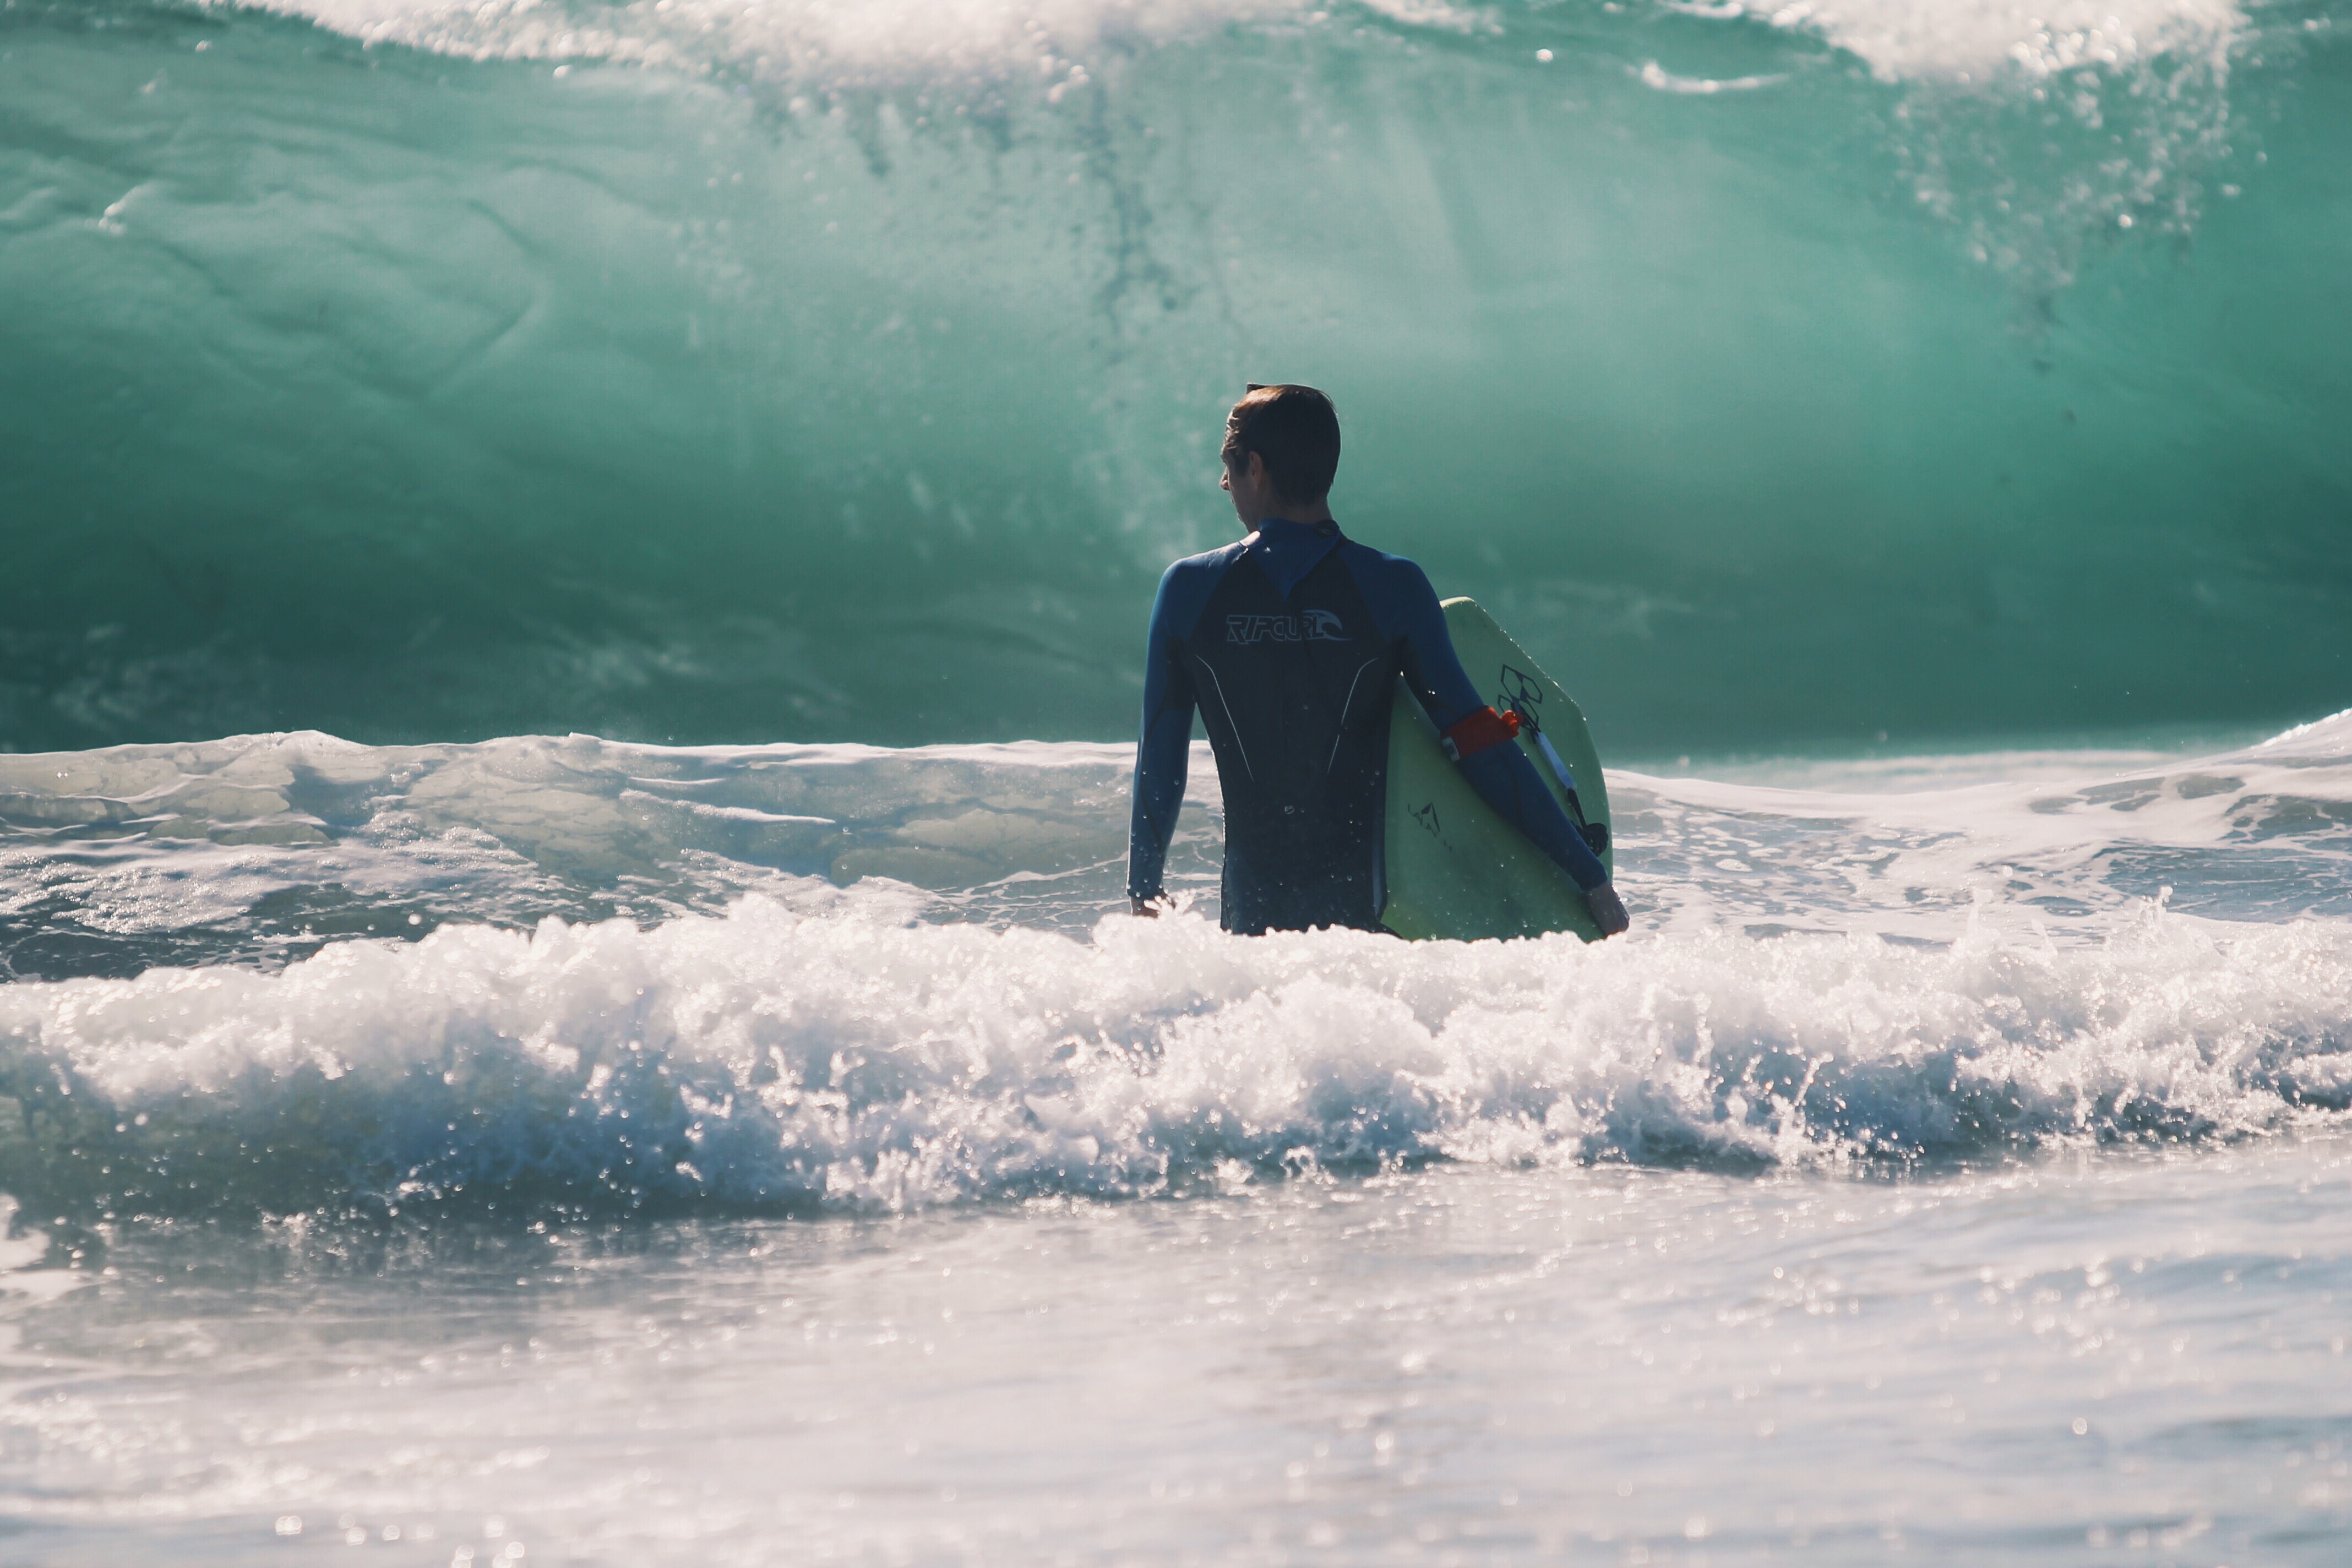
man, sea, coast, water, ocean, wave, surfer, surfing, surfboard, extreme sport, sports, water sport, wind wave, boardsport, surfing equipment and supplies, surface water sports